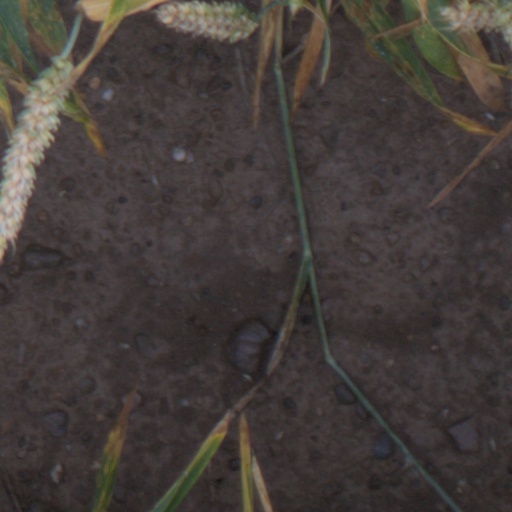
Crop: wheat